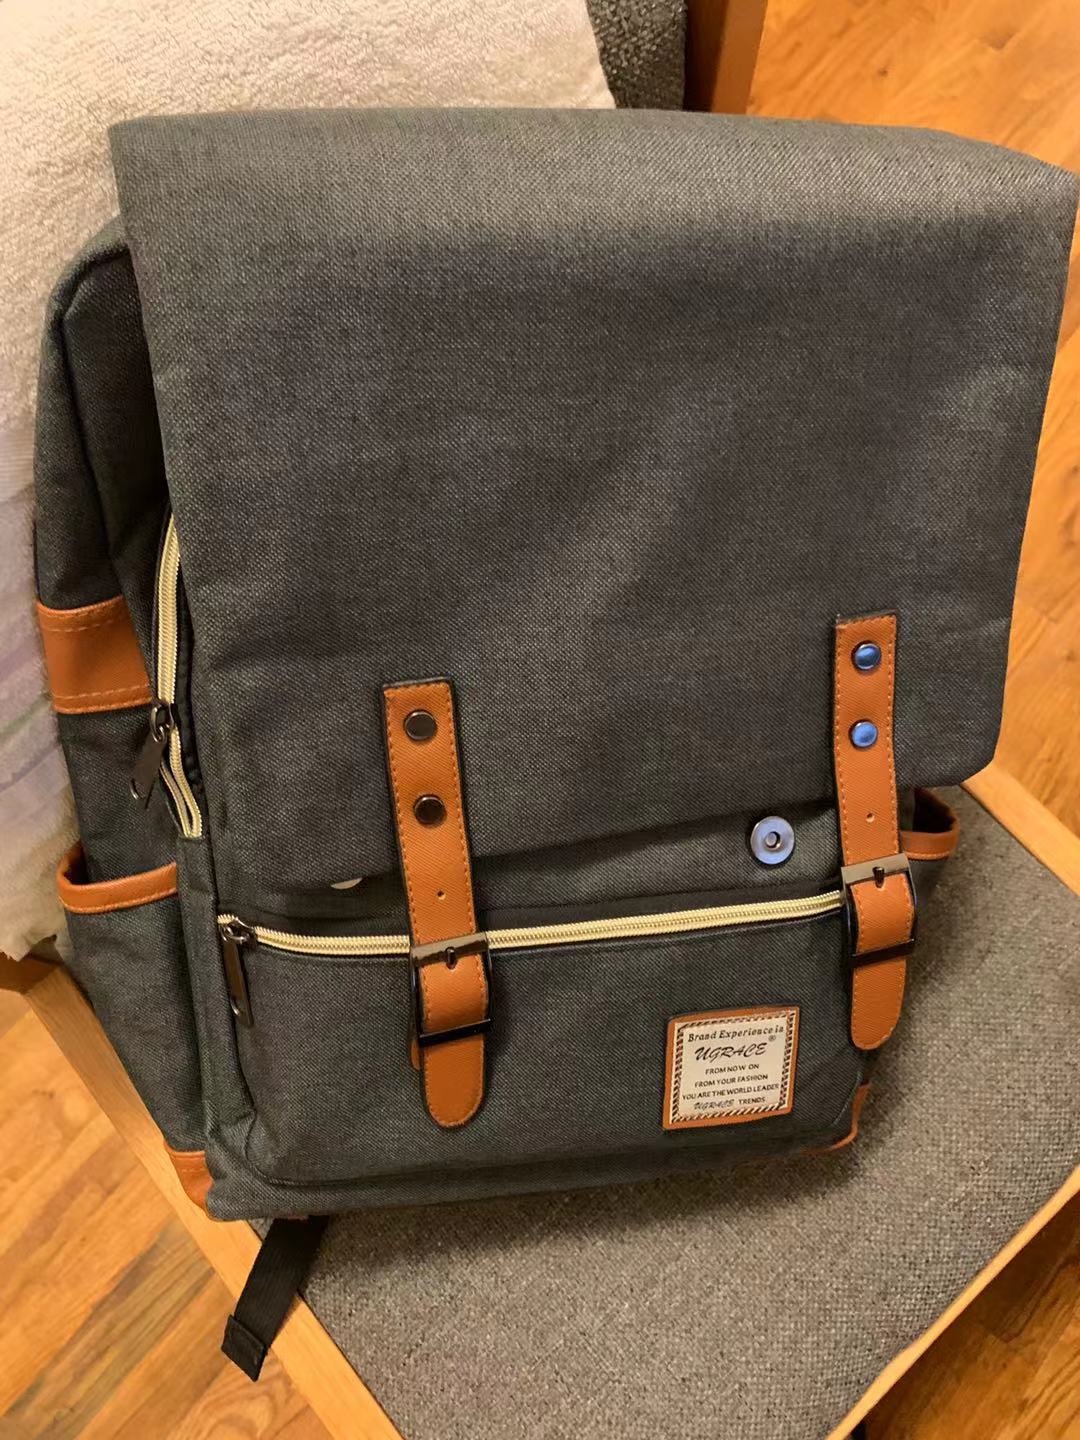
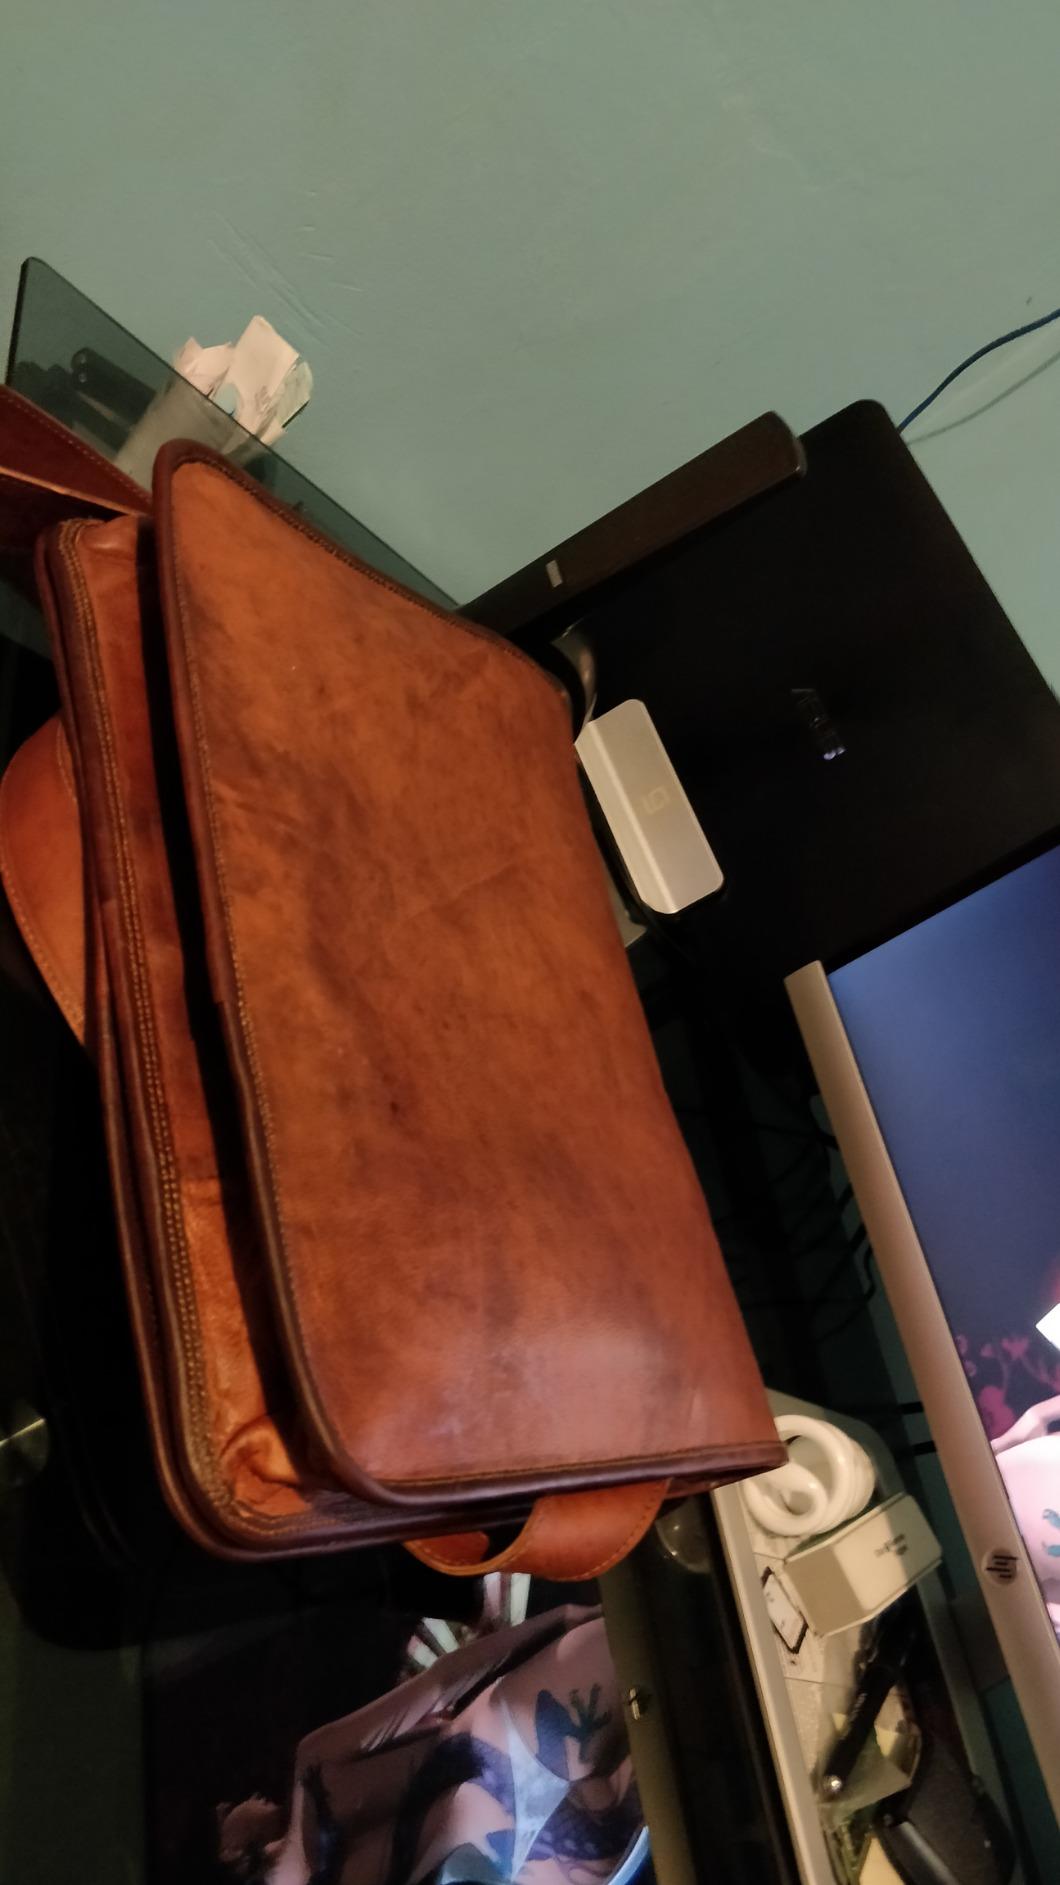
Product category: bag
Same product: no